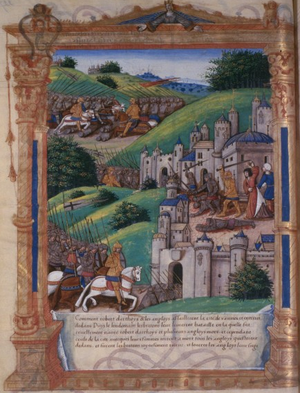
Prise de Vannes, enluminure du XVème ou XVIème siècle par Guillaume Fillastre
Le drapeau surnommé Kroaz du, dont le nom signifie « croix noire » en breton, est l'un des drapeaux utilisés par les Bretons depuis le Moyen Âge, particulièrement comme pavillon maritime. Avec les bannières ducales, c'est un des plus anciens drapeaux bretons connus.
Les remparts de Vannes sont les fortifications érigées entre les IIIᵉ et XVIIᵉ siècles pour protéger la ville de Vannes dans le département du Morbihan en France. Fondée par les Romains à la fin du Iᵉʳ siècle av. J.-C. sous le règne d’Auguste, la civitas Venetorum se voit contrainte de se protéger derrière un castrum à la fin du IIIᵉ siècle, alors même qu'une crise majeure secoue l’empire romain. Cette première enceinte demeure la seule protection de la cité pendant plus d’un millénaire. C’est à l’époque du duc Jean IV, à la fin du XIVᵉ siècle, que l’enceinte de la ville est réédifiée et étendue vers le sud pour protéger les nouveaux quartiers. Le duc veut faire de Vannes non seulement un lieu de résidence mais également une place forte sur laquelle il peut s’appuyer en cas de conflit. La superficie de la ville intra-muros est doublée et le duc adjoint à la nouvelle enceinte sa forteresse de l’Hermine.
Les sièges de Vannes de 1342 sont une série de quatre sièges de la ville de Vannes ayant eu lieu en 1342. Les deux prétendants au duché de Bretagne, Jean de Montfort et Charles de Blois, se disputent la ville dans le cadre plus global de la guerre de succession de Bretagne. Les sièges successifs ruinent la ville et sa campagne et se soldent par une trêve conclue entre Anglais et Français signée en janvier 1343 à Malestroit. Sauvée du choc par le pape Clément VI, la cité est remise aux mains de ses légats mais reste néanmoins sous contrôle Anglais entre septembre 1343 et la fin de la guerre en 1365.
Vannes /van/ est une commune française située dans l’ouest de la France sur la côte sud de la région Bretagne. La ville, située en Basse-Bretagne, est la préfecture du département du Morbihan, et le siège d'une agglomération de 135 882 habitants. Centre économique et destination touristique à la tête d’une aire urbaine de 157 007 habitants au 1ᵉʳ janvier 2016, et d'une population municipale de 53 218 habitants au 1ᵉʳ janvier 2016, Vannes est la 4ᵉ agglomération de la région Bretagne en nombre d'habitants, et le 3ᵉ pôle universitaire de Bretagne.
L'histoire de Vannes se déploie sur plusieurs millénaires, depuis la protohistoire. Après la guerre qui les opposa aux légions de César, l’administration romaine fait de Darioritum, nom antique de la ville, la civitas des Vénètes à la fin du Iᵉʳ siècle av. J.-C. sous le règne d'Auguste. À la fin de l'Empire romain, des colons bretons ainsi que des soldats maures sont installés pour protéger la région des pirates saxons. C’est aussi entre le IIIᵉ siècle et le Vᵉ siècle que la ville se fortifie et se christianise. La ville accueille l’évêché et les ordres religieux catholiques en 465 lors du concile de Vannes. Ce concile consacre Patern, saint patron de la cité, saint fondateur de Bretagne et premier évêque attesté de Vannes.